Electric organ

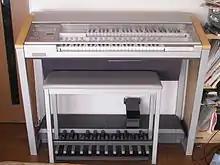
A modern electronic organ (Yamaha Electone STAGEA ELS-01). Though it resembles a 1950s spinet organ in appearance, its digital tone generators and synthesis modules can imitate hundreds of instruments.

By the 1960s, electronic organs were ubiquitous in all genres of popular music, from Lawrence Welk to acid rock (e.g. the Doors, Iron Butterfly) to the Bob Dylan album "Blonde on Blonde". In some cases, Hammonds were used, while others featured very small all-electronic instruments, only slightly larger than a modern digital keyboard, called combo organs. (Various portable organs made by Farfisa and Vox were especially popular, and remain so among retro-minded rock combos.) The 1970s, 1980s and 1990s saw increasing specialization: both the gospel and jazz scenes continued to make heavy use of Hammonds, while various styles of rock began to take advantage of increasingly complex electronic keyboard instruments, as large-scale integration and then digital technology began to enter the mainstream.